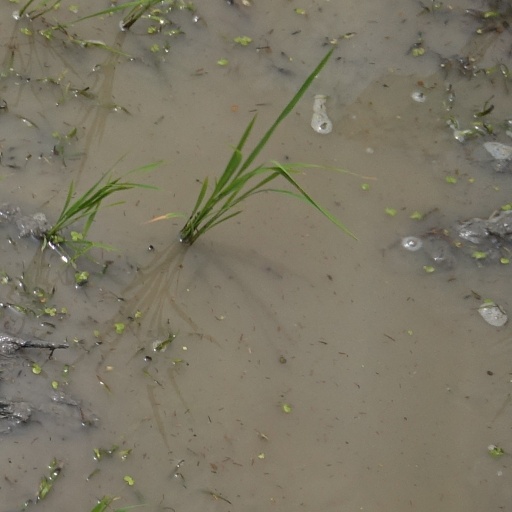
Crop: rice